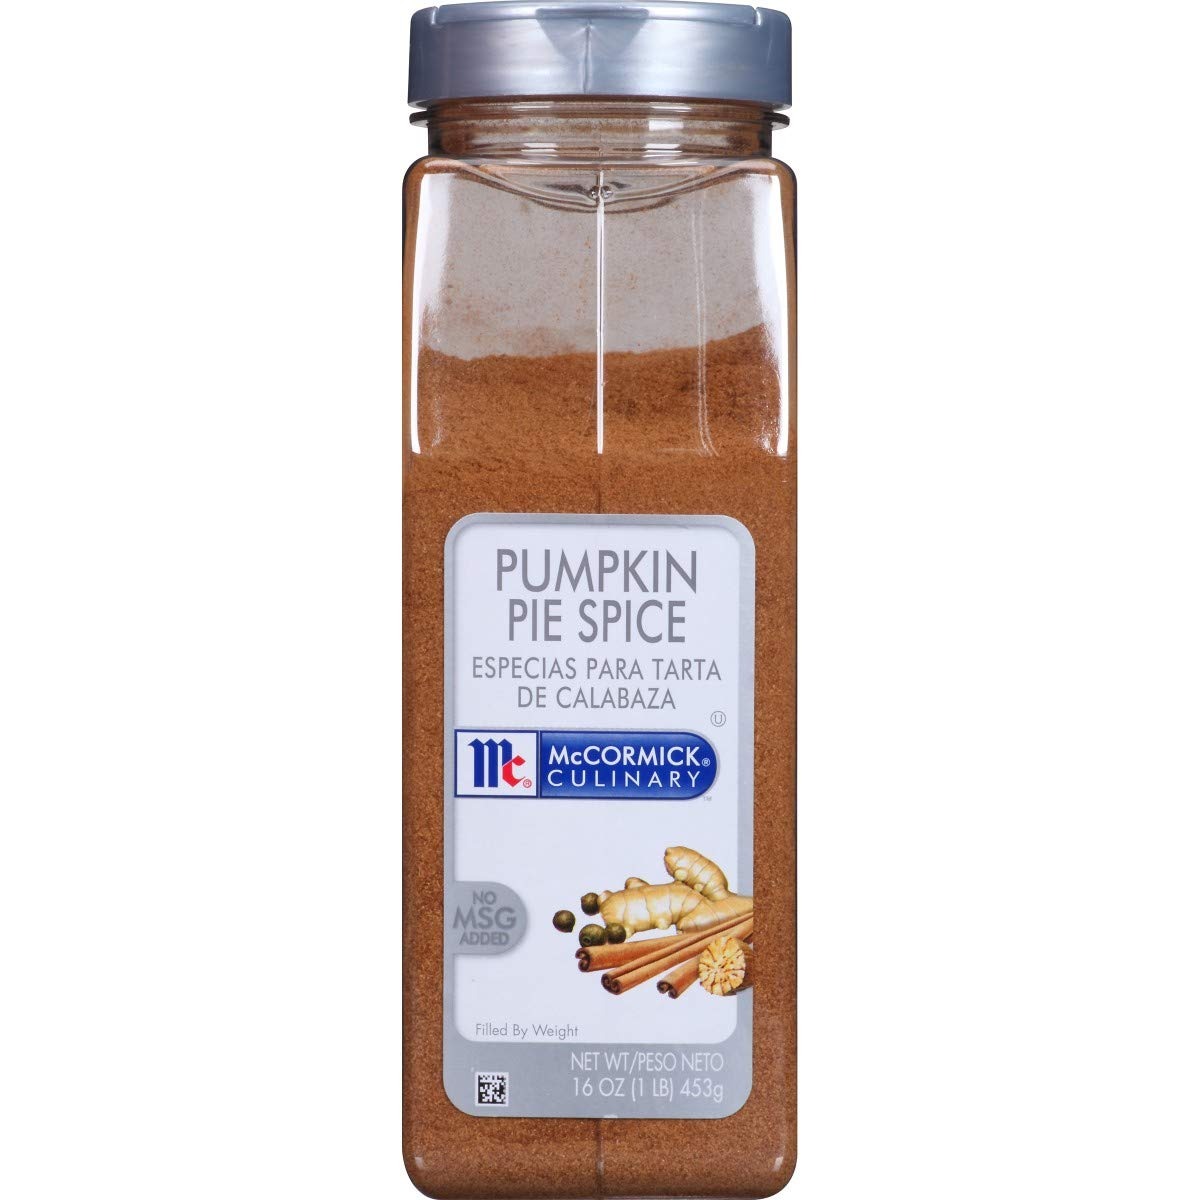
Item Name: McCormick Pumpkin Pie Spice- 16 oz. container, 6 per case
Product Description: McCormick Pumpkin Pie Spice- 16 oz. container, 6 per case Pumpkin Pie Spice blends cinnamon, ginger, nutmeg, and allspice. It isdesigned to impart a characteristic flavor typical of allspice. It hascharacteristic allspice notes and an earthiness typical of the sweet spices.
Value: 6.0
Unit: Count

Price: 36.18